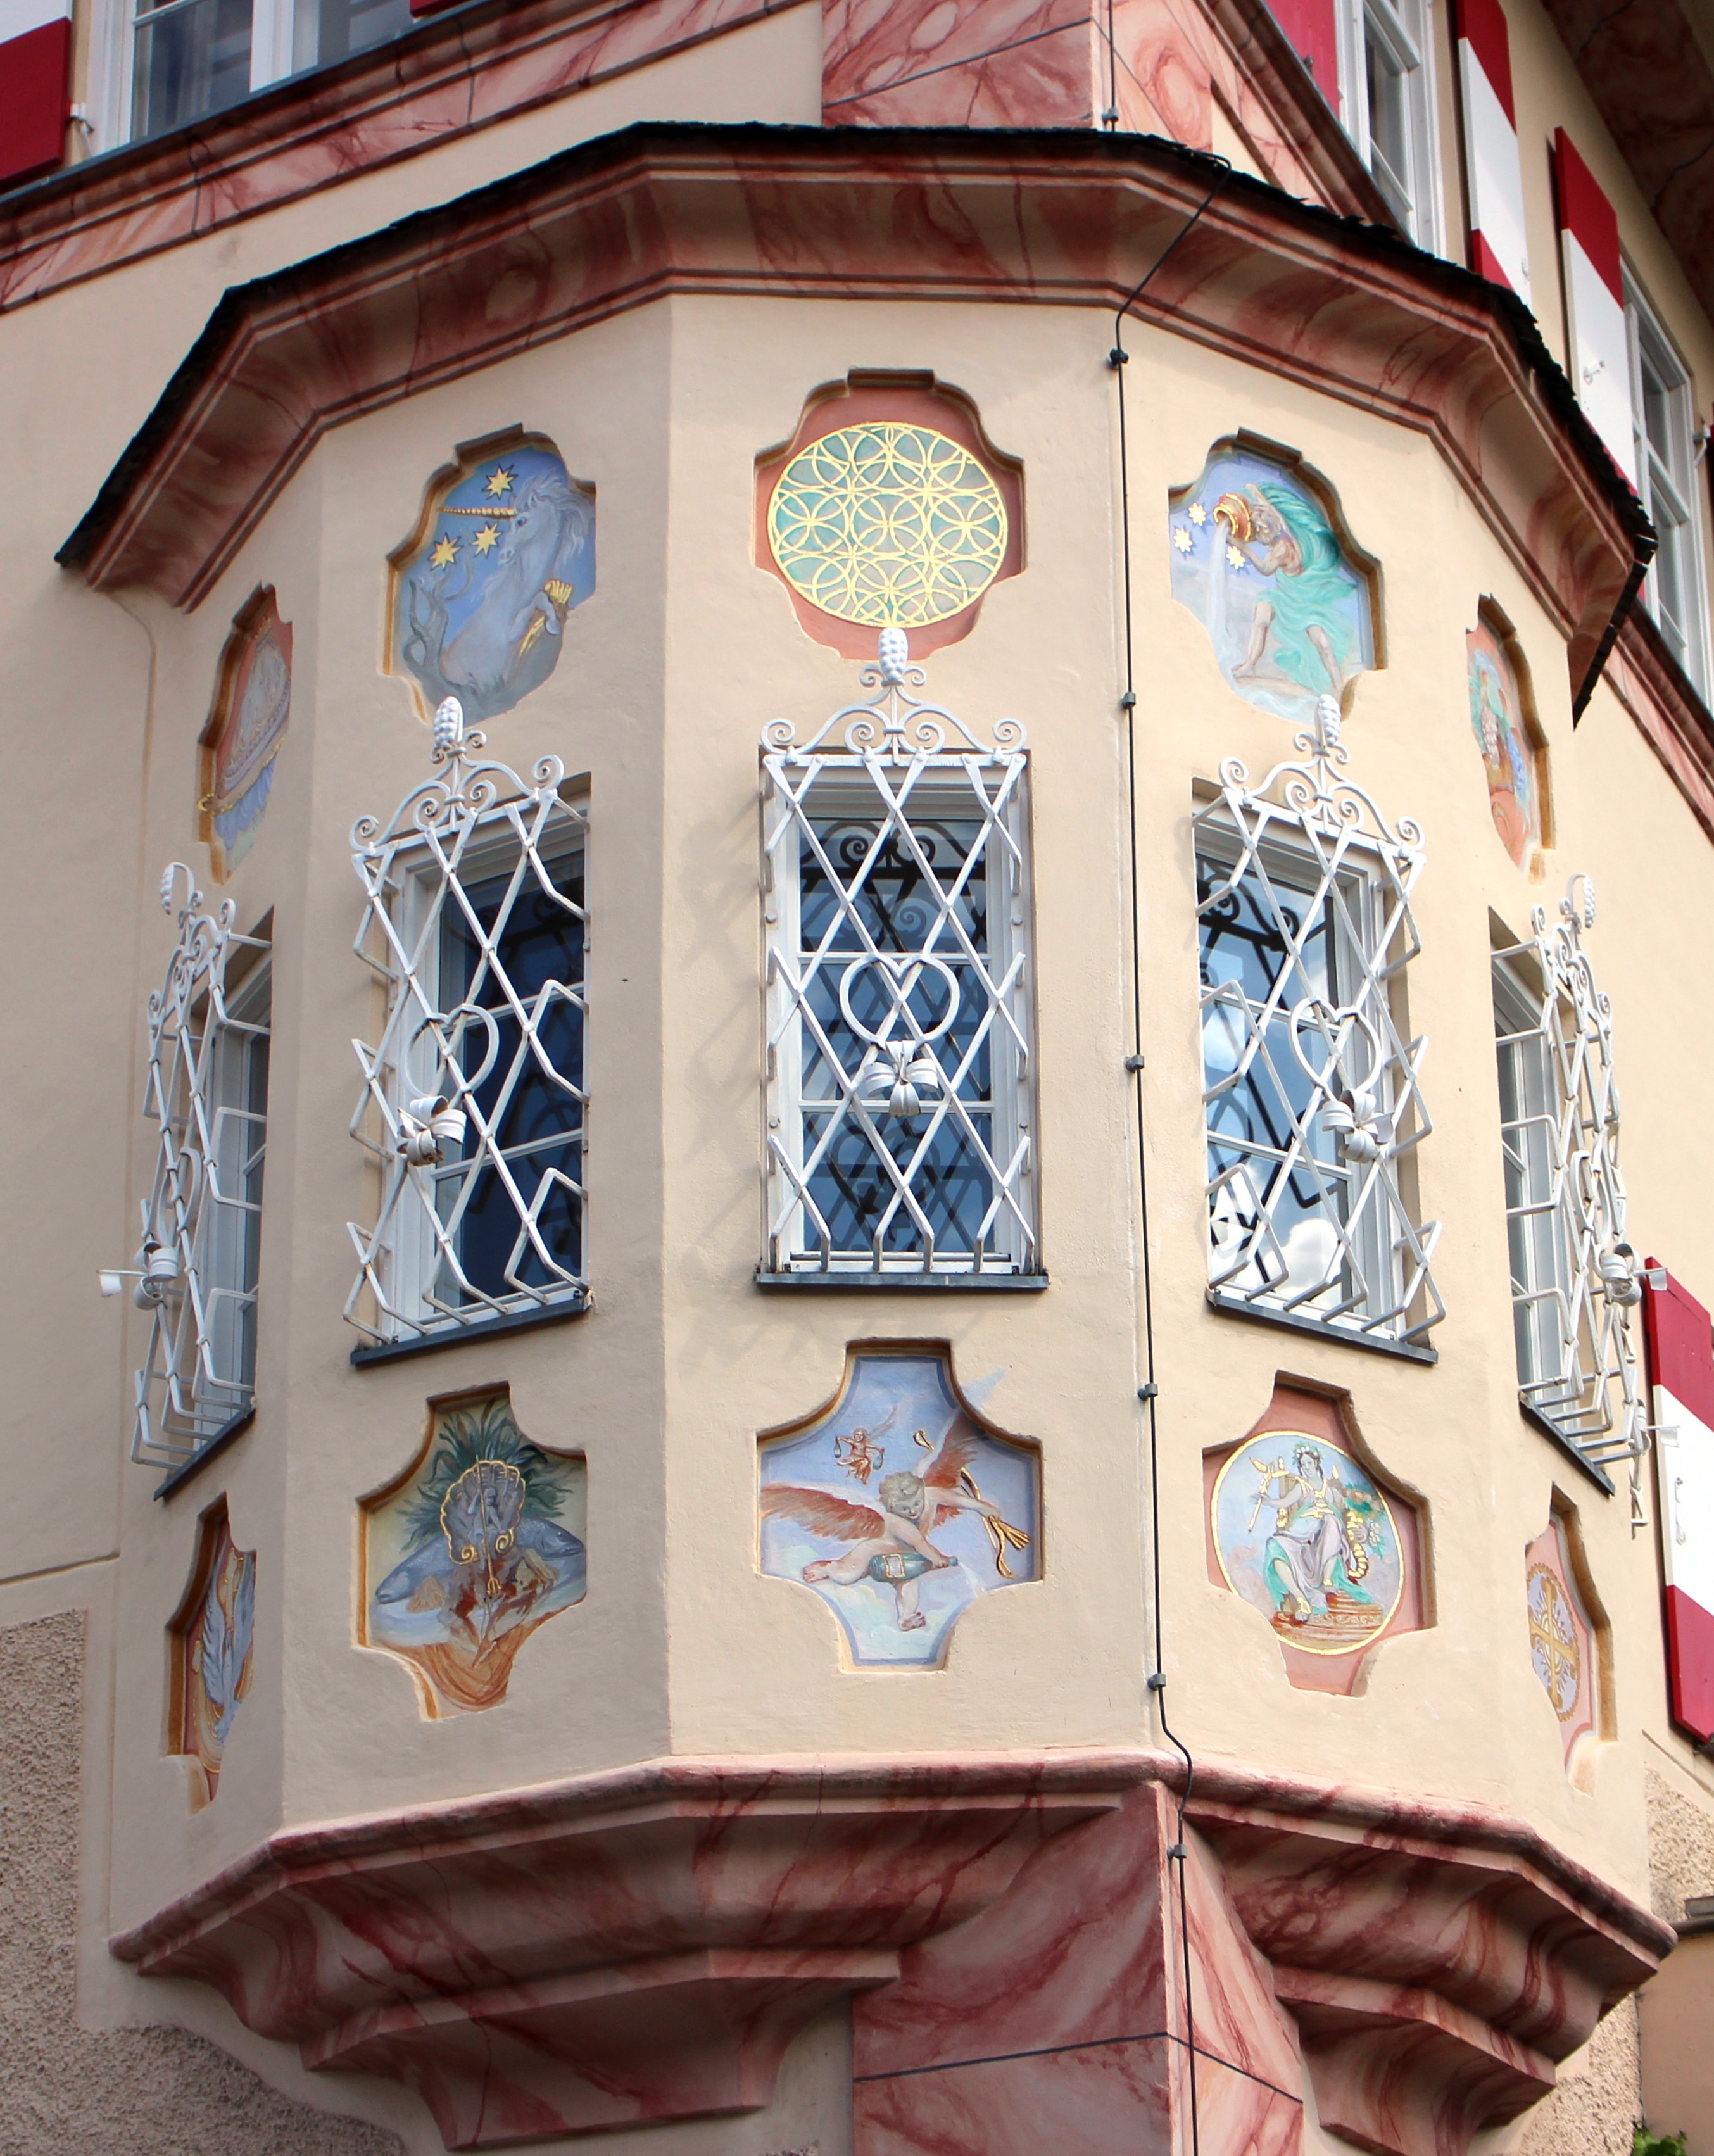
window, glass, wall, symbol, color, facade, blue, furniture, painting, art, mural, facades, upper bavaria, l ftlmalerei, art form, frescos